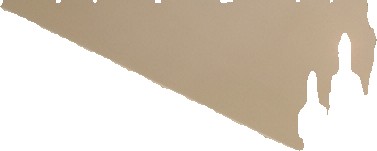
Surface category: ceiling